Black people and Mormonism

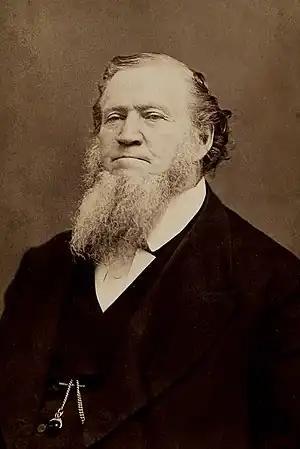
Brigham Young led a branch of followers to Utah and, as governor, legalized Black enslavement and enforced a temple and priesthood ban that would last for over 120 years.

Smith was apparently present at the priesthood ordination of Elijah Abel, a multi-ethnic man with partial Black heritage, to the offices of elder and the seventy and there's good evidence that at least three other Black men (William McCary, Walker Lewis, and Peter Kerr (priest) were ordained to the priesthood of the early church. Although Abel received his washing and anointing temple ordinance under Smith, he did not receive the temple endowments; his petition for them was denied over thirty years later, and there is no record of any Black individuals receiving the Nauvoo endowment. After Smith's death, Brigham Young barred Black people from temple endowments, marriage sealings, and the priesthood. There is no contemporary evidence suggesting that the anti-Black-priesthood restriction originated with Smith.